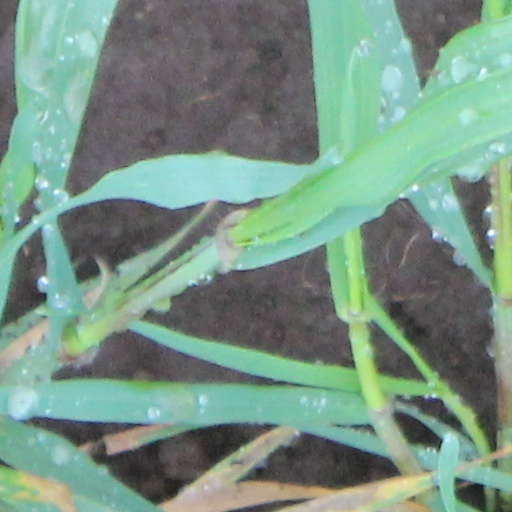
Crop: wheat